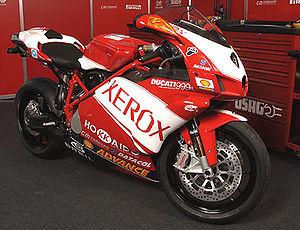
Superbike désigne une catégorie de courses de vitesse moto. Il y a des championnats nationaux et un championnat du monde créé en 1988. Celui-ci est géré par la Fédération internationale de motocyclisme. Beaucoup moins connu que le MotoGP, il réunit néanmoins de nombreux spectateurs.
La 999 est une moto sportive construite par Ducati. Elle est apparue pour la première fois en 2003. Elle a la lourde tâche de remplacer ses illustres aînées 916, 996 et 998. La 999 présente une esthétique tranchée, les lignes sont taillées à la serpe. Elle est dessinée par Pierre Terblanche. Le moteur est un classique bicylindre en V à 90° type Testastretta. L'alimentation se fait par un système d'injection électronique Magneti Marelli. Le cadre est un habituel treillis tubulaire en acier. Côté équipement, comme sur toutes les Ducati, le freinage est confié à Brembo.